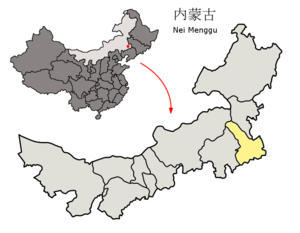
Tongliao
Tongliaos beliggenhed i Indre Mongoliet
Tongliao er en by på præfekturniveau i den autonome region Indre Mongoliet i den nordlige del af Kina. Det har et areal på 59.535 km² og en befolkning på 3.170.000 mennesker, med en tæthed på 53 indb./km².